Art Instruction Schools

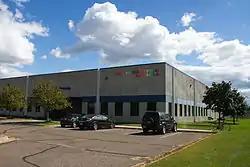
Art Instruction Schools headquarters in Minneapolis, Minnesota

The school was founded as the Federal School of Applied Cartooning in 1914 as a branch of the Bureau of Engraving, Inc., to train illustrators for both the growing printing industry and the Bureau itself. Artists who received this training through these home study courses entered the fields of newspapers, printing and advertising. Joseph Almars (1884–1948), who was born in Minneapolis, was both the vice president of the Bureau of Engraving and the president of Art Instruction, Inc. In 2016, the school announced it would not be enrolling new students. The school closed at the end of 2018.